French Biriyani

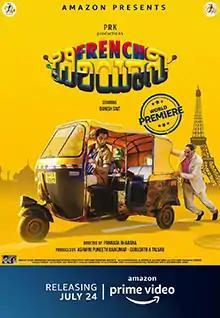
Official release poster

French Biriyani is a 2020 Indian Kannada-language comedy drama film directed by Pannaga Bharana starring Danish Sait and Sal Yusuf. The film is produced by Ashwini Puneeth Rajkumar and Gurudath A. Talwar of PRK Productions. It was released on 24 July 2020 on Amazon Prime Video.